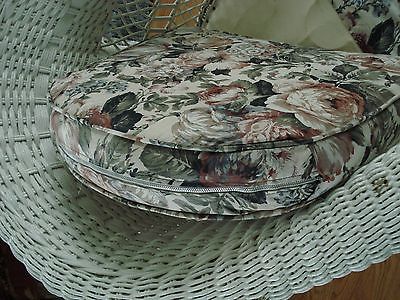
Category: chair